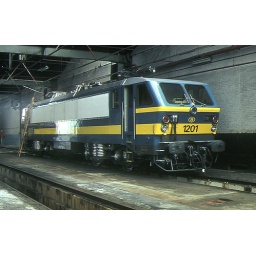
Fonkelnieuw stond de pas door BN gebouwde 1201 in de oude loods van Brussel-Zuid(Vorst) op 5 juni 1986.(diascan)